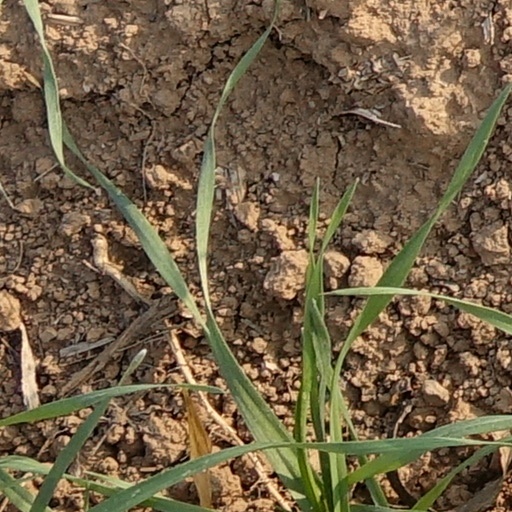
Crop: wheat